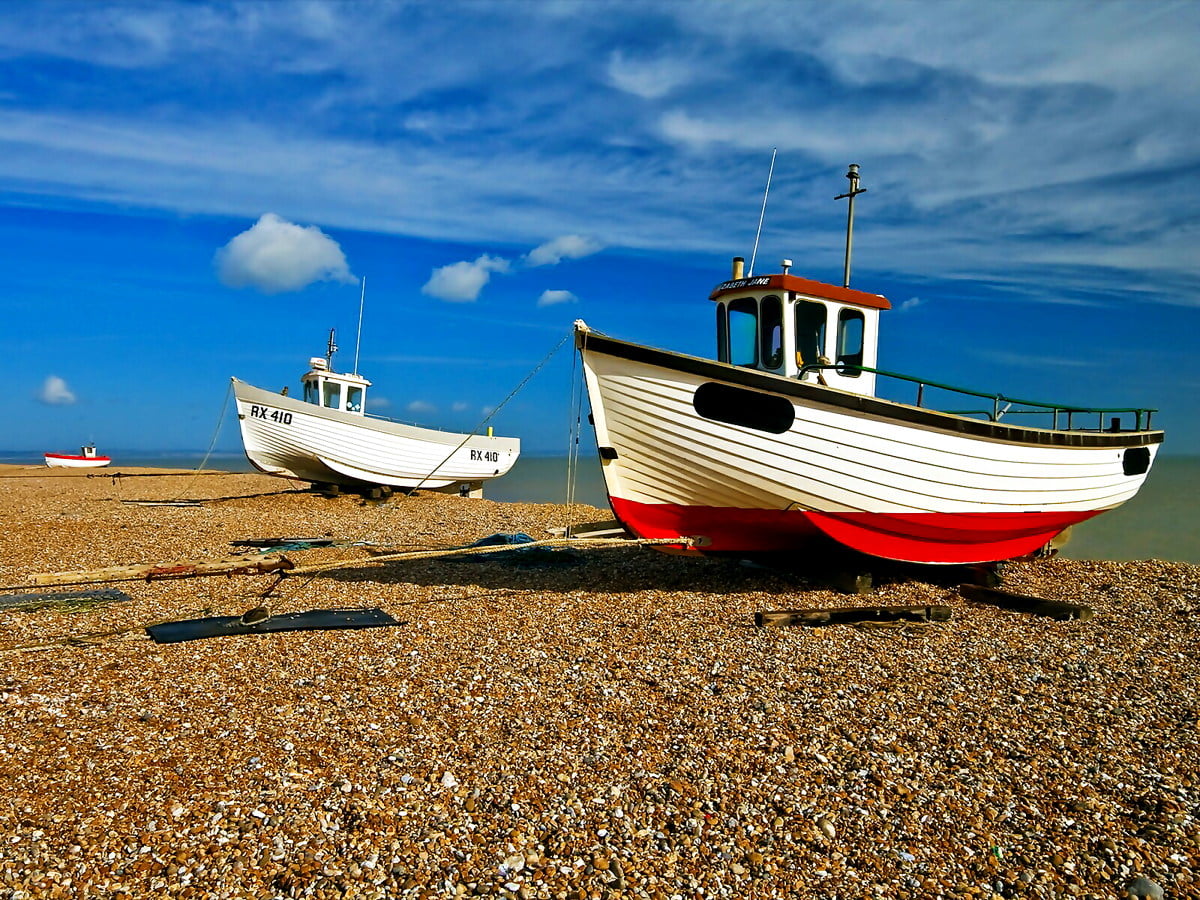
Vehicle type: Ships